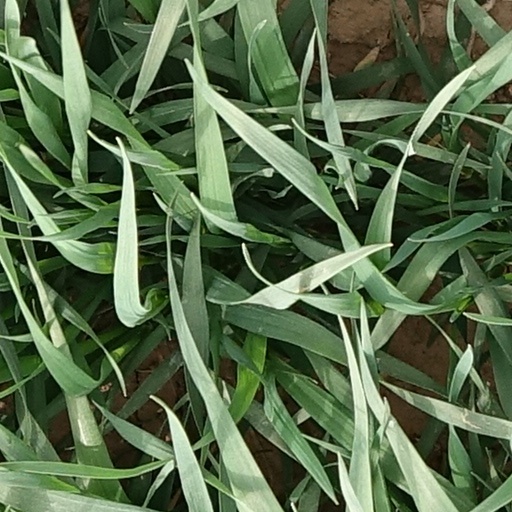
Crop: wheat